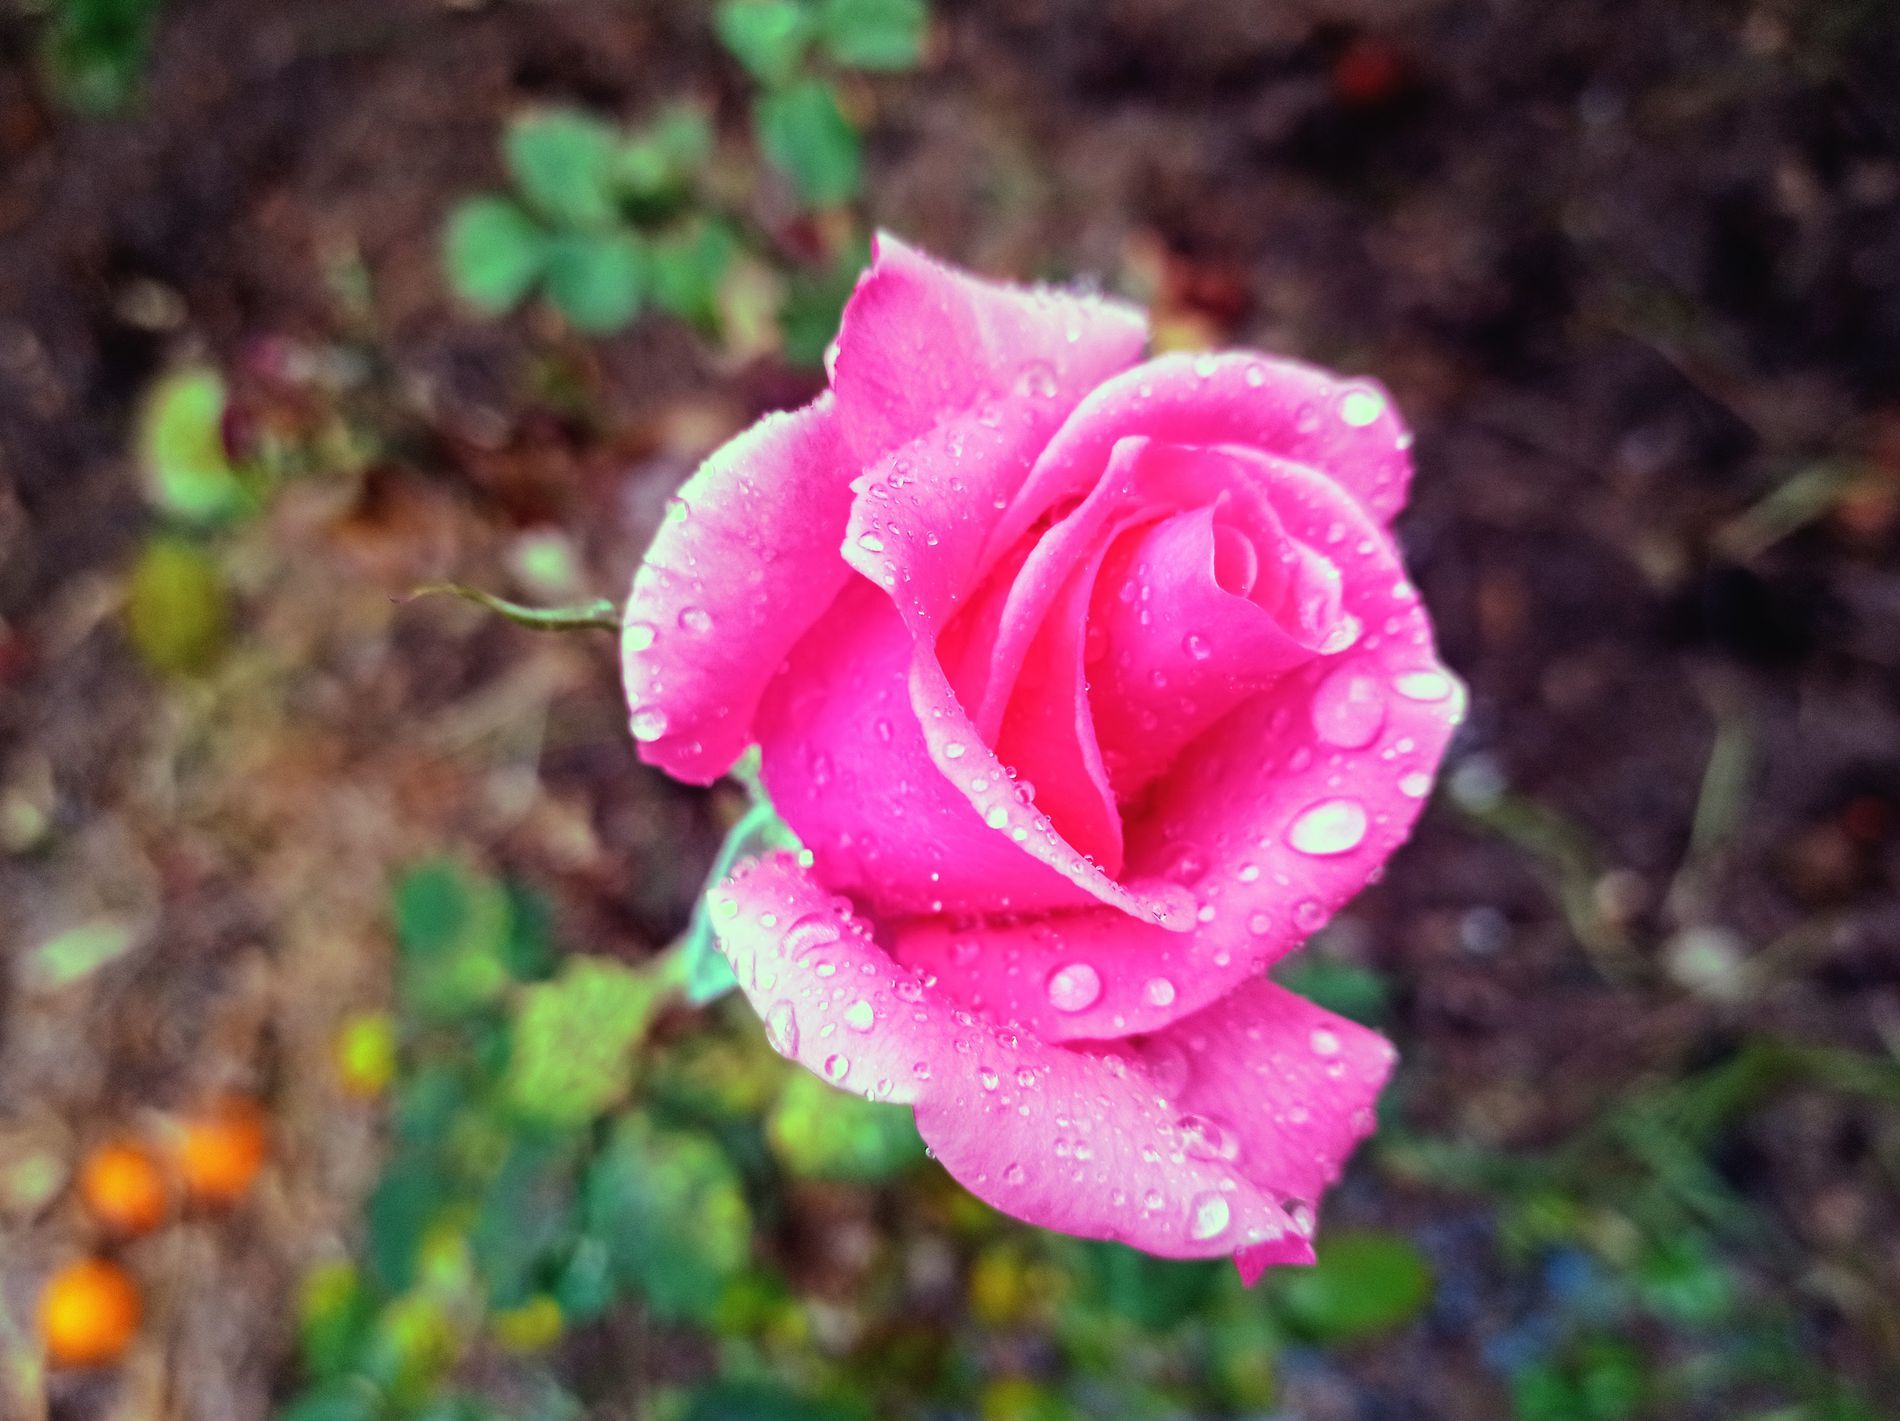
a pink rose
The image is a pink garden rose, centered in the frame against a softly blurred background of soil and greenery.
The image is a pink garden rose, The background is blurred earth and foliage, emphasizing the flower from a high angle perspective in a soft atmosphere. The photo color palette consists of  pinks and greens, with hints of orange and brown. The photography style is macro floral portraiture.
Labels: Flower, Plant, Rose, Petal, Bud, Sprout, blurry background
Camera: Xiaomi M2003J15SC
Aperture: F1.8
Exposure: 1/100 sec
ISO: 150
Focal length: 4.7 mm